West Midlands Police

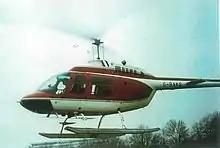
G-BAKS on hire to West Midlands police in 1978

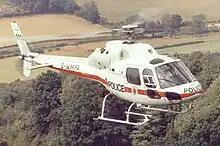
Previous helicopter, G-WMPA, an Aérospatiale AS355 F2.

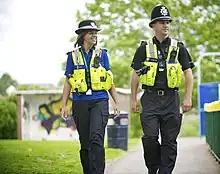
A female police community support officer, left, and a male police officer wearing typical street uniforms of West Midlands Police

Air operations in the force's area have been provided by the National Police Air Service since 2012.